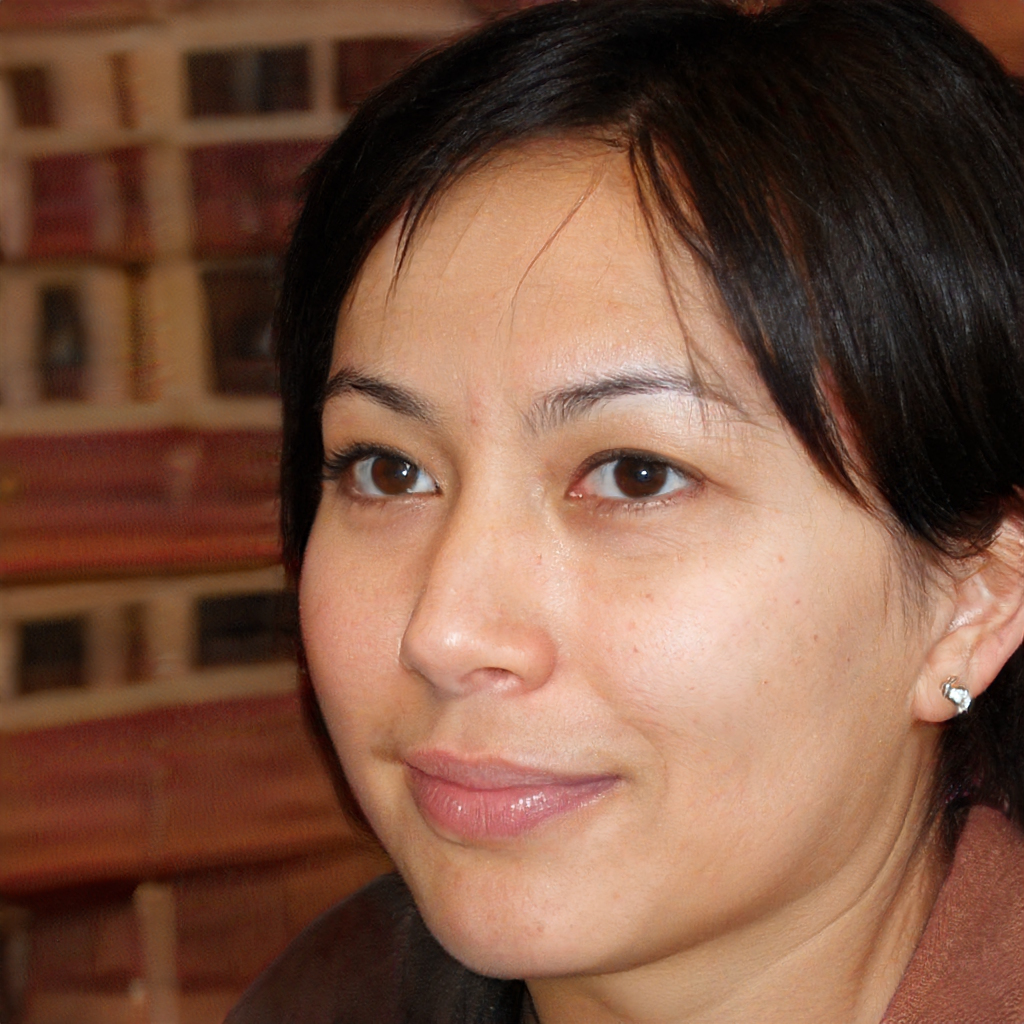
Gender: Female